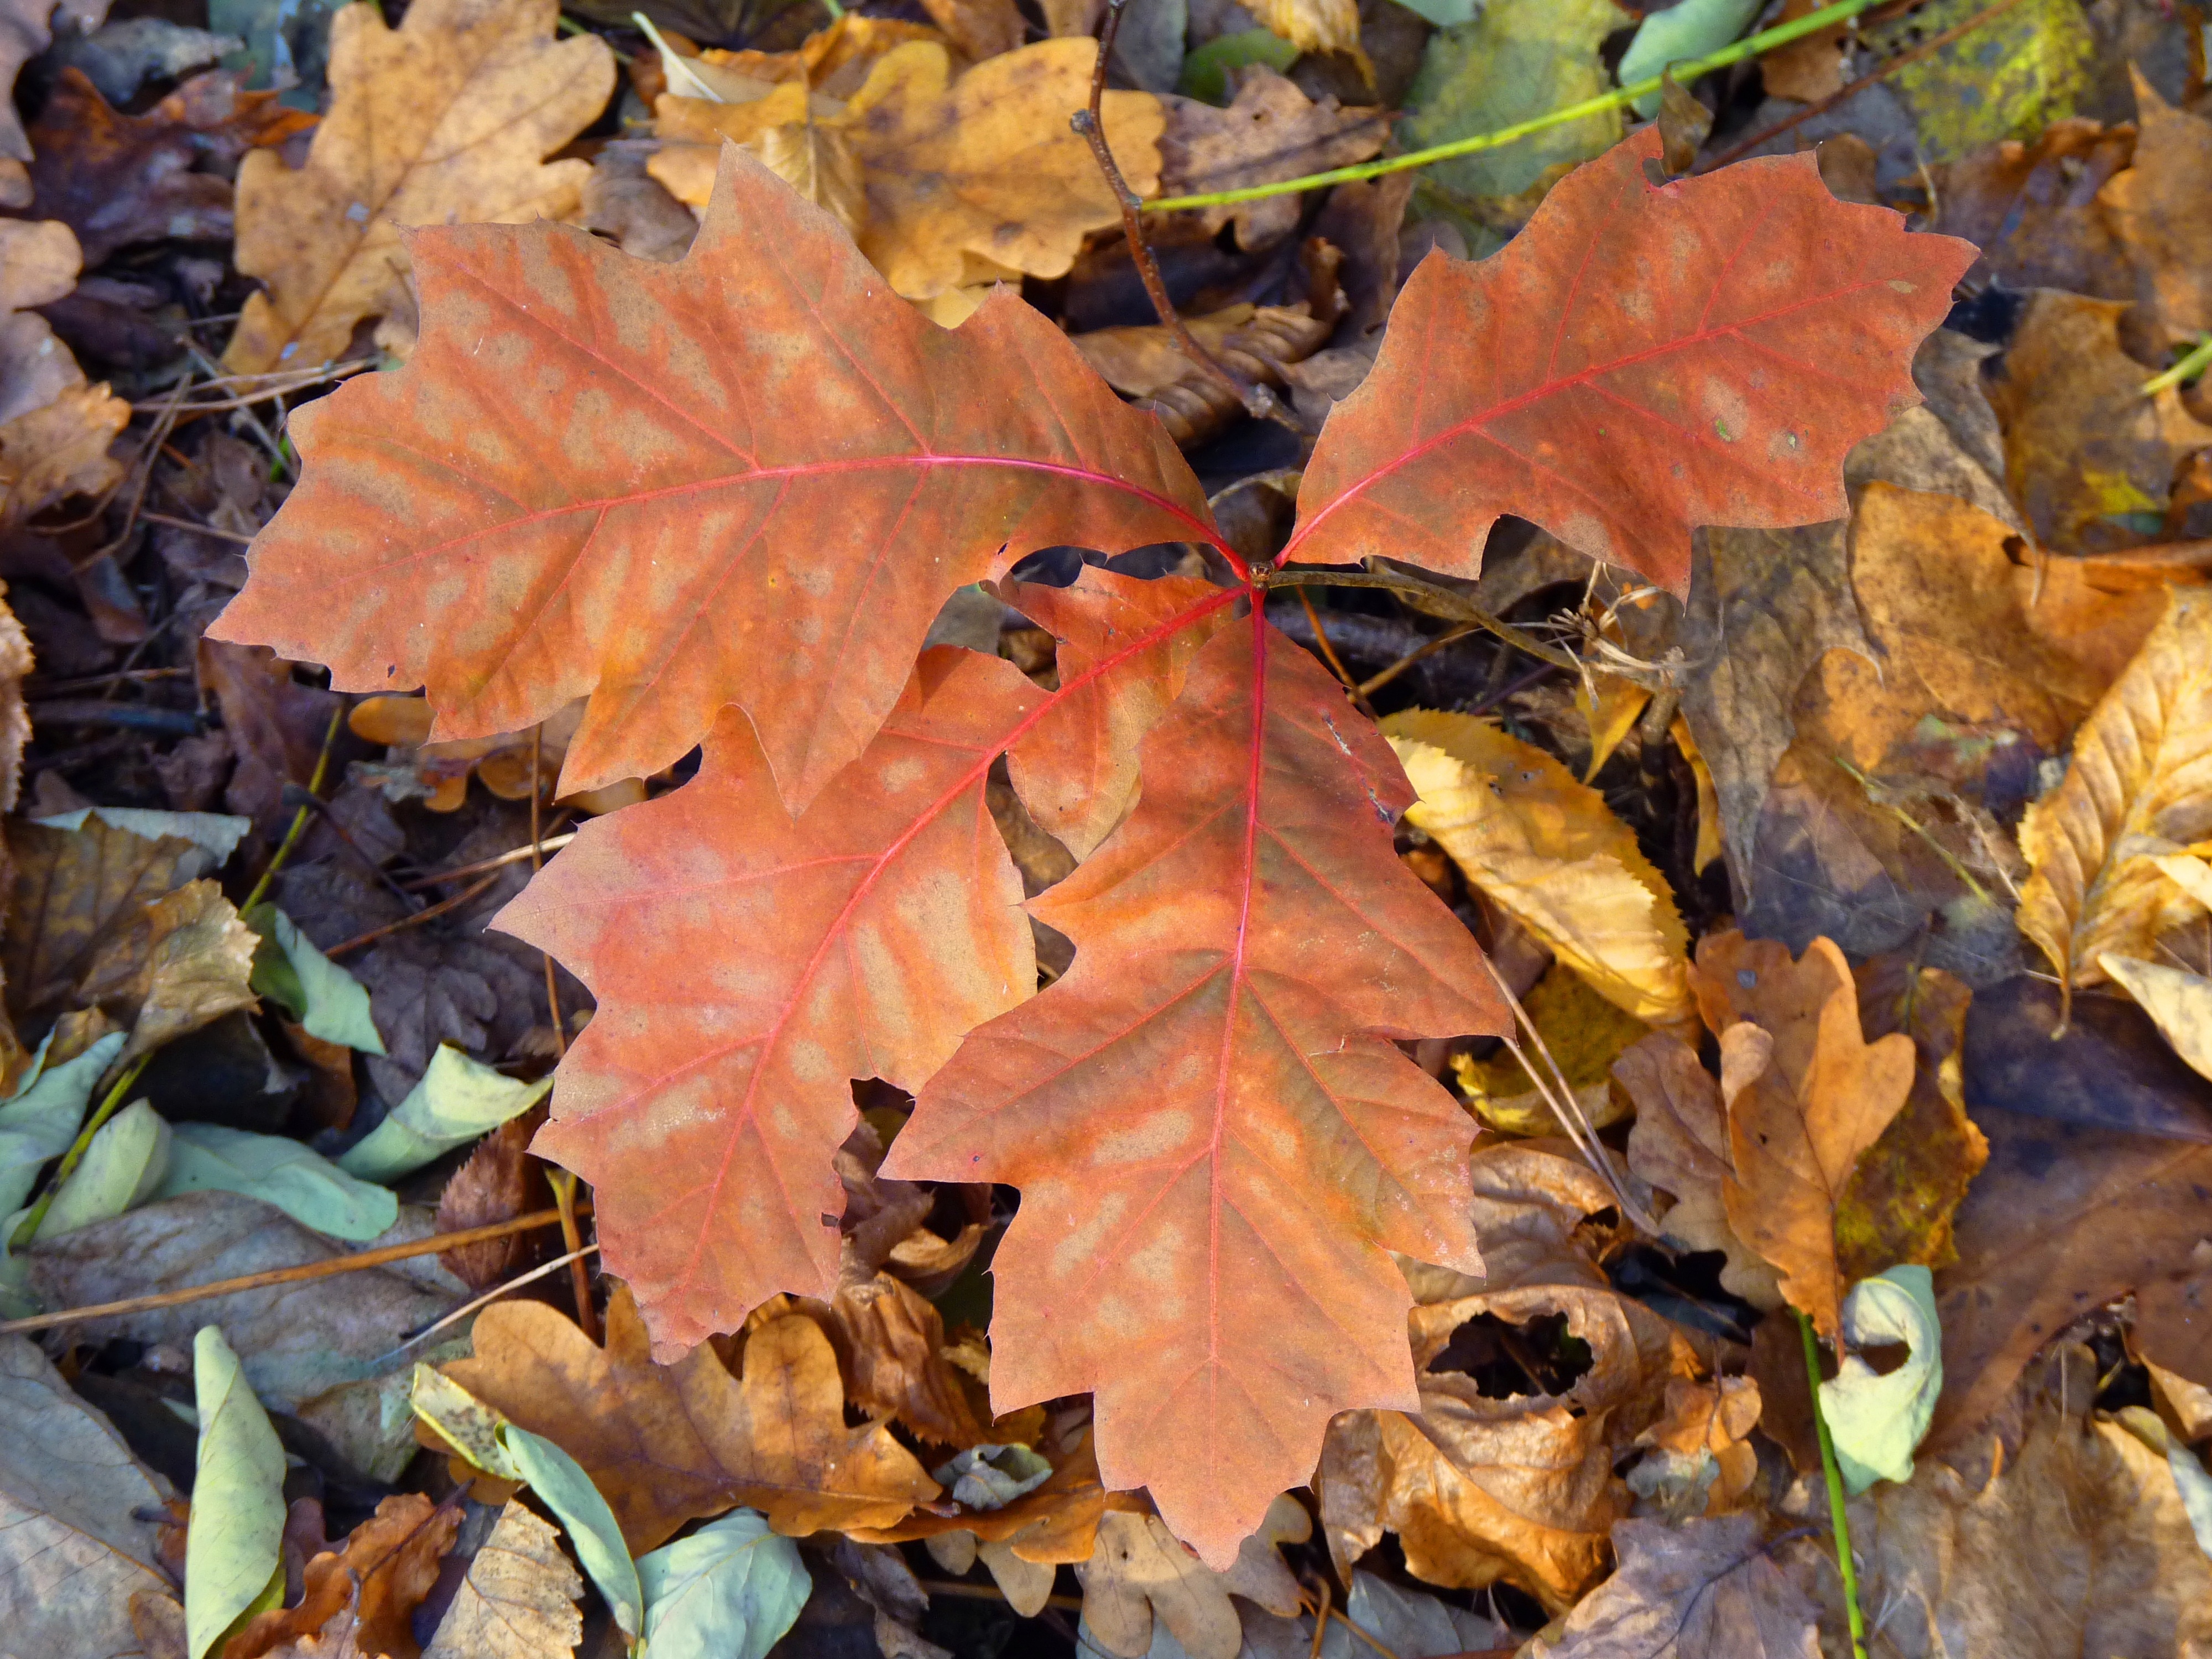
tree, nature, plant, leaf, red, autumn, season, maple, maple leaf, forest floor, leaves, deciduous, fall color, fall foliage, flowering plant, woody plant, land plant